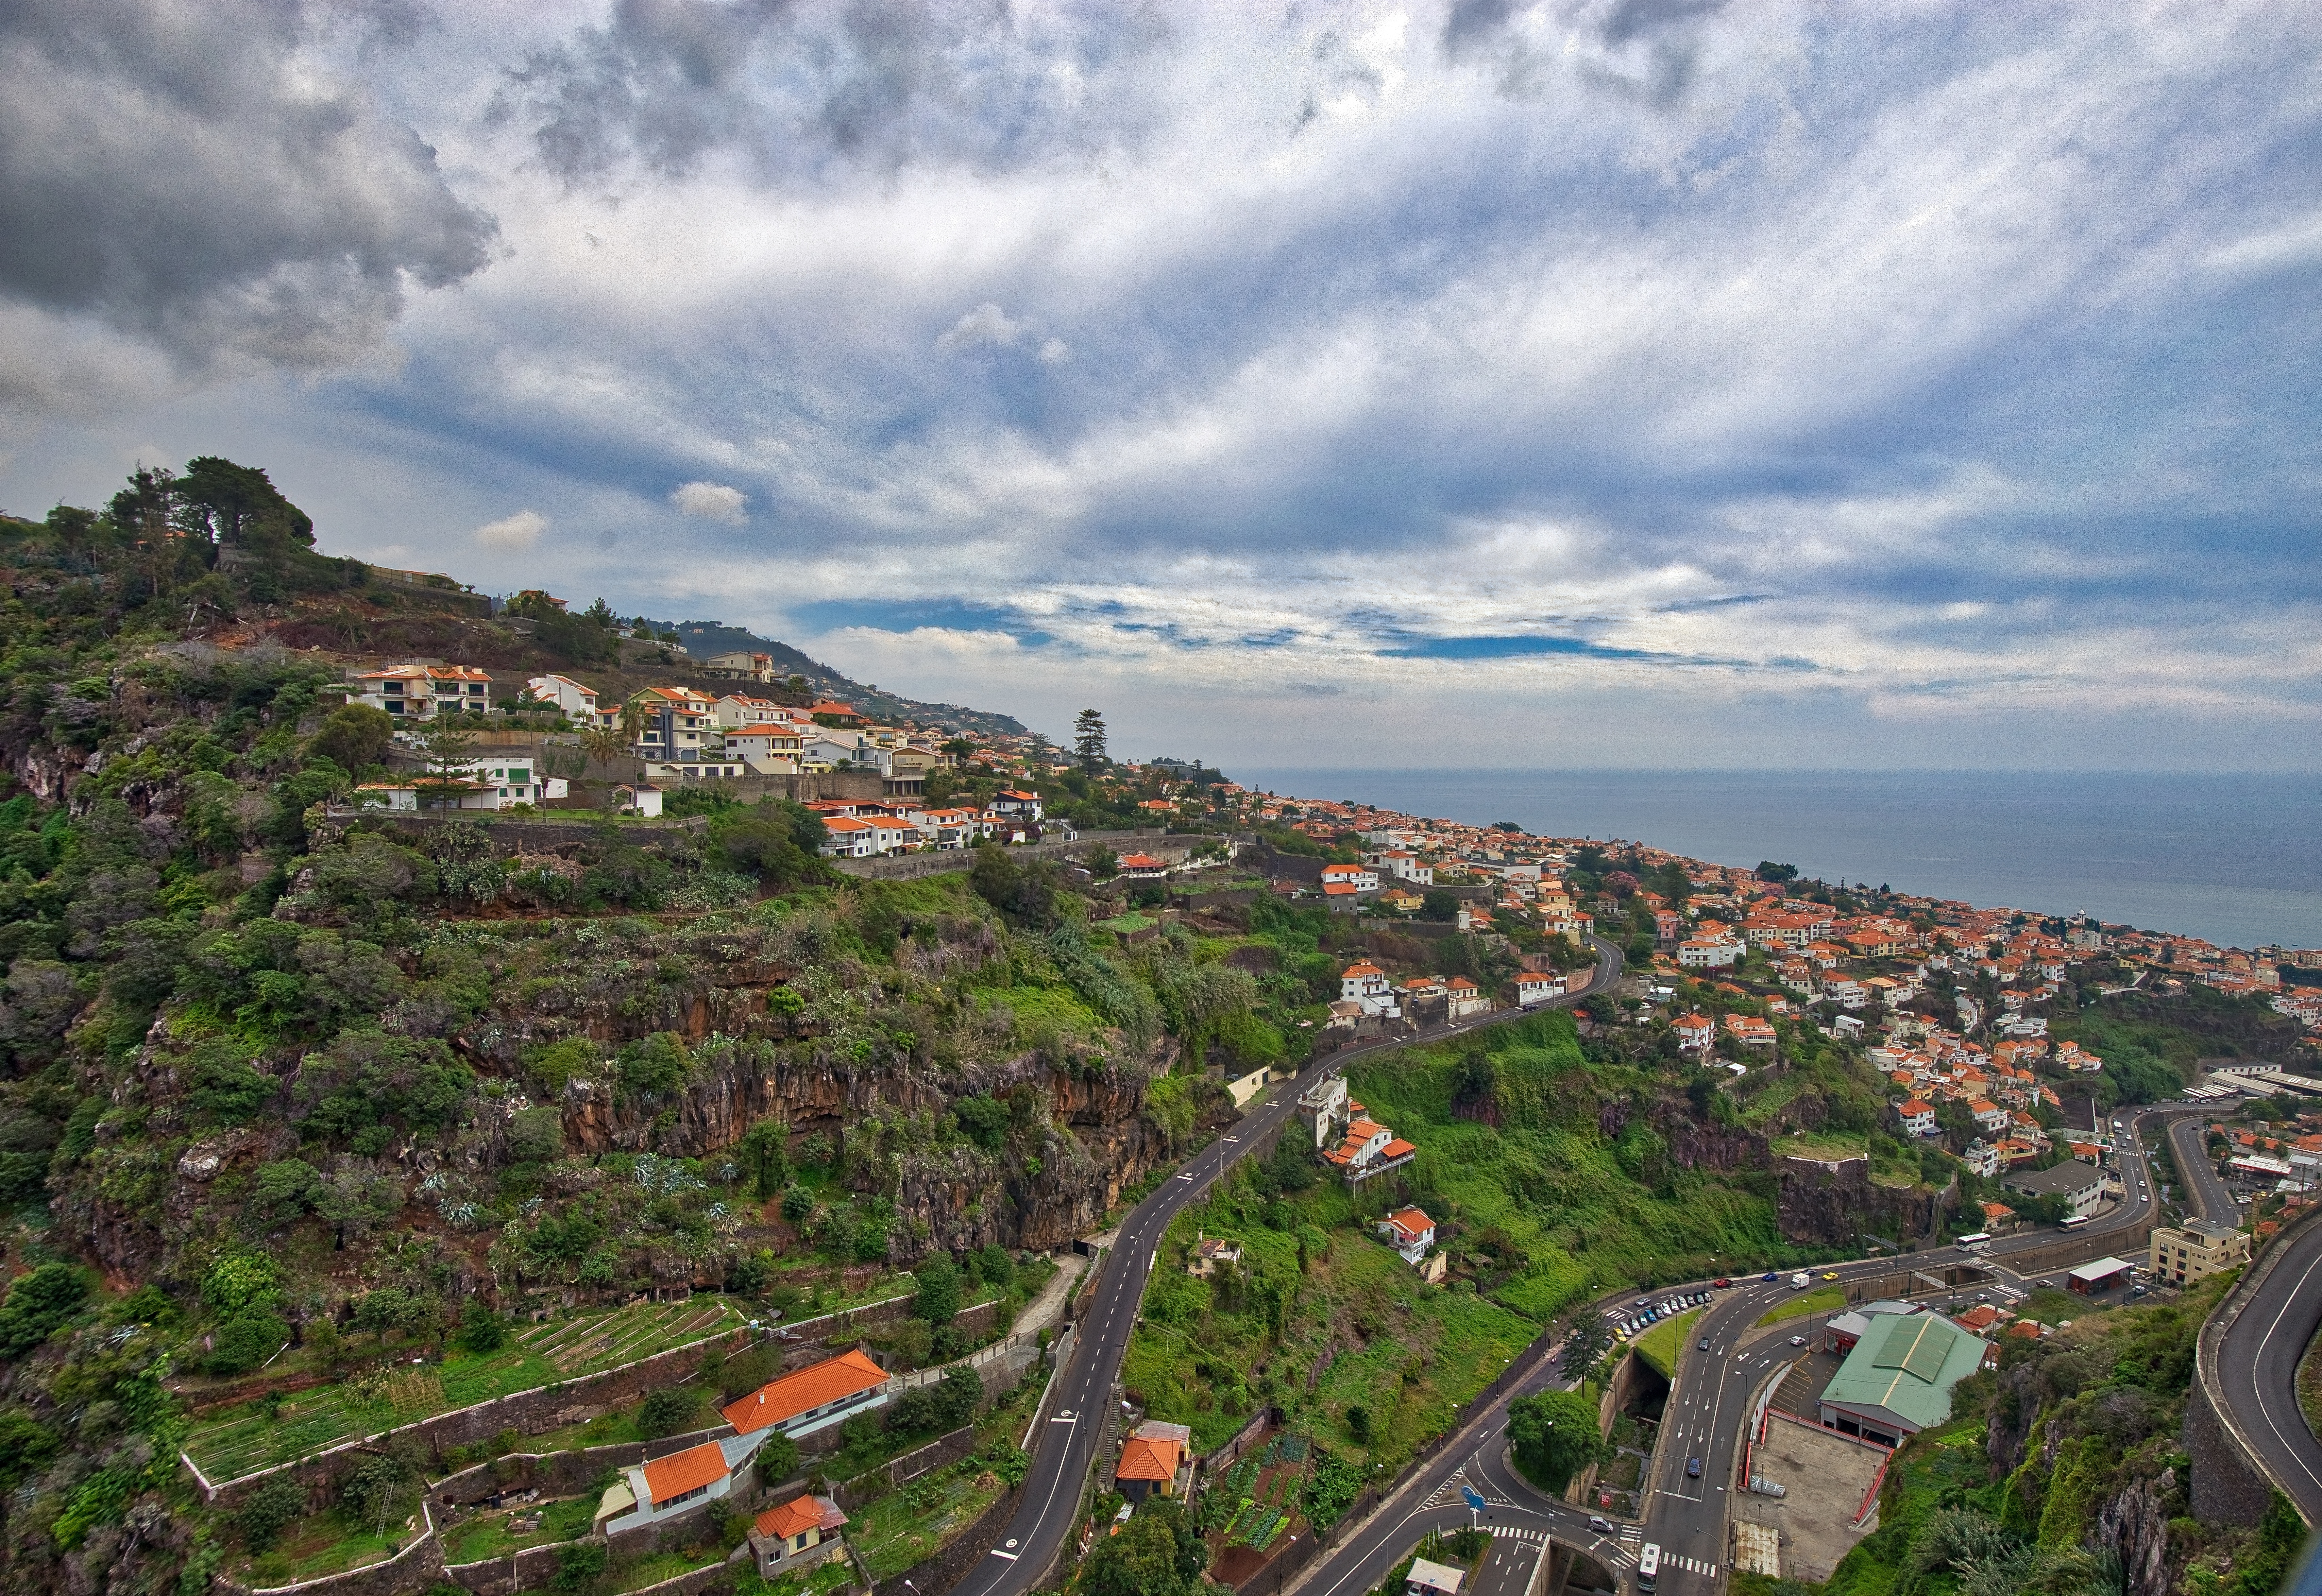
landscape, madeira, sky, skyscape, vilage, portugal, scenic, outdoor, mountains, green, sea, scenery, ocean, destination, coast, tourist, nature, island, cliff, hiking